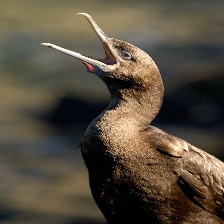
Species: AUCKLAND SHAQ
Scientific name: LEUCOCARBO COLENSOI